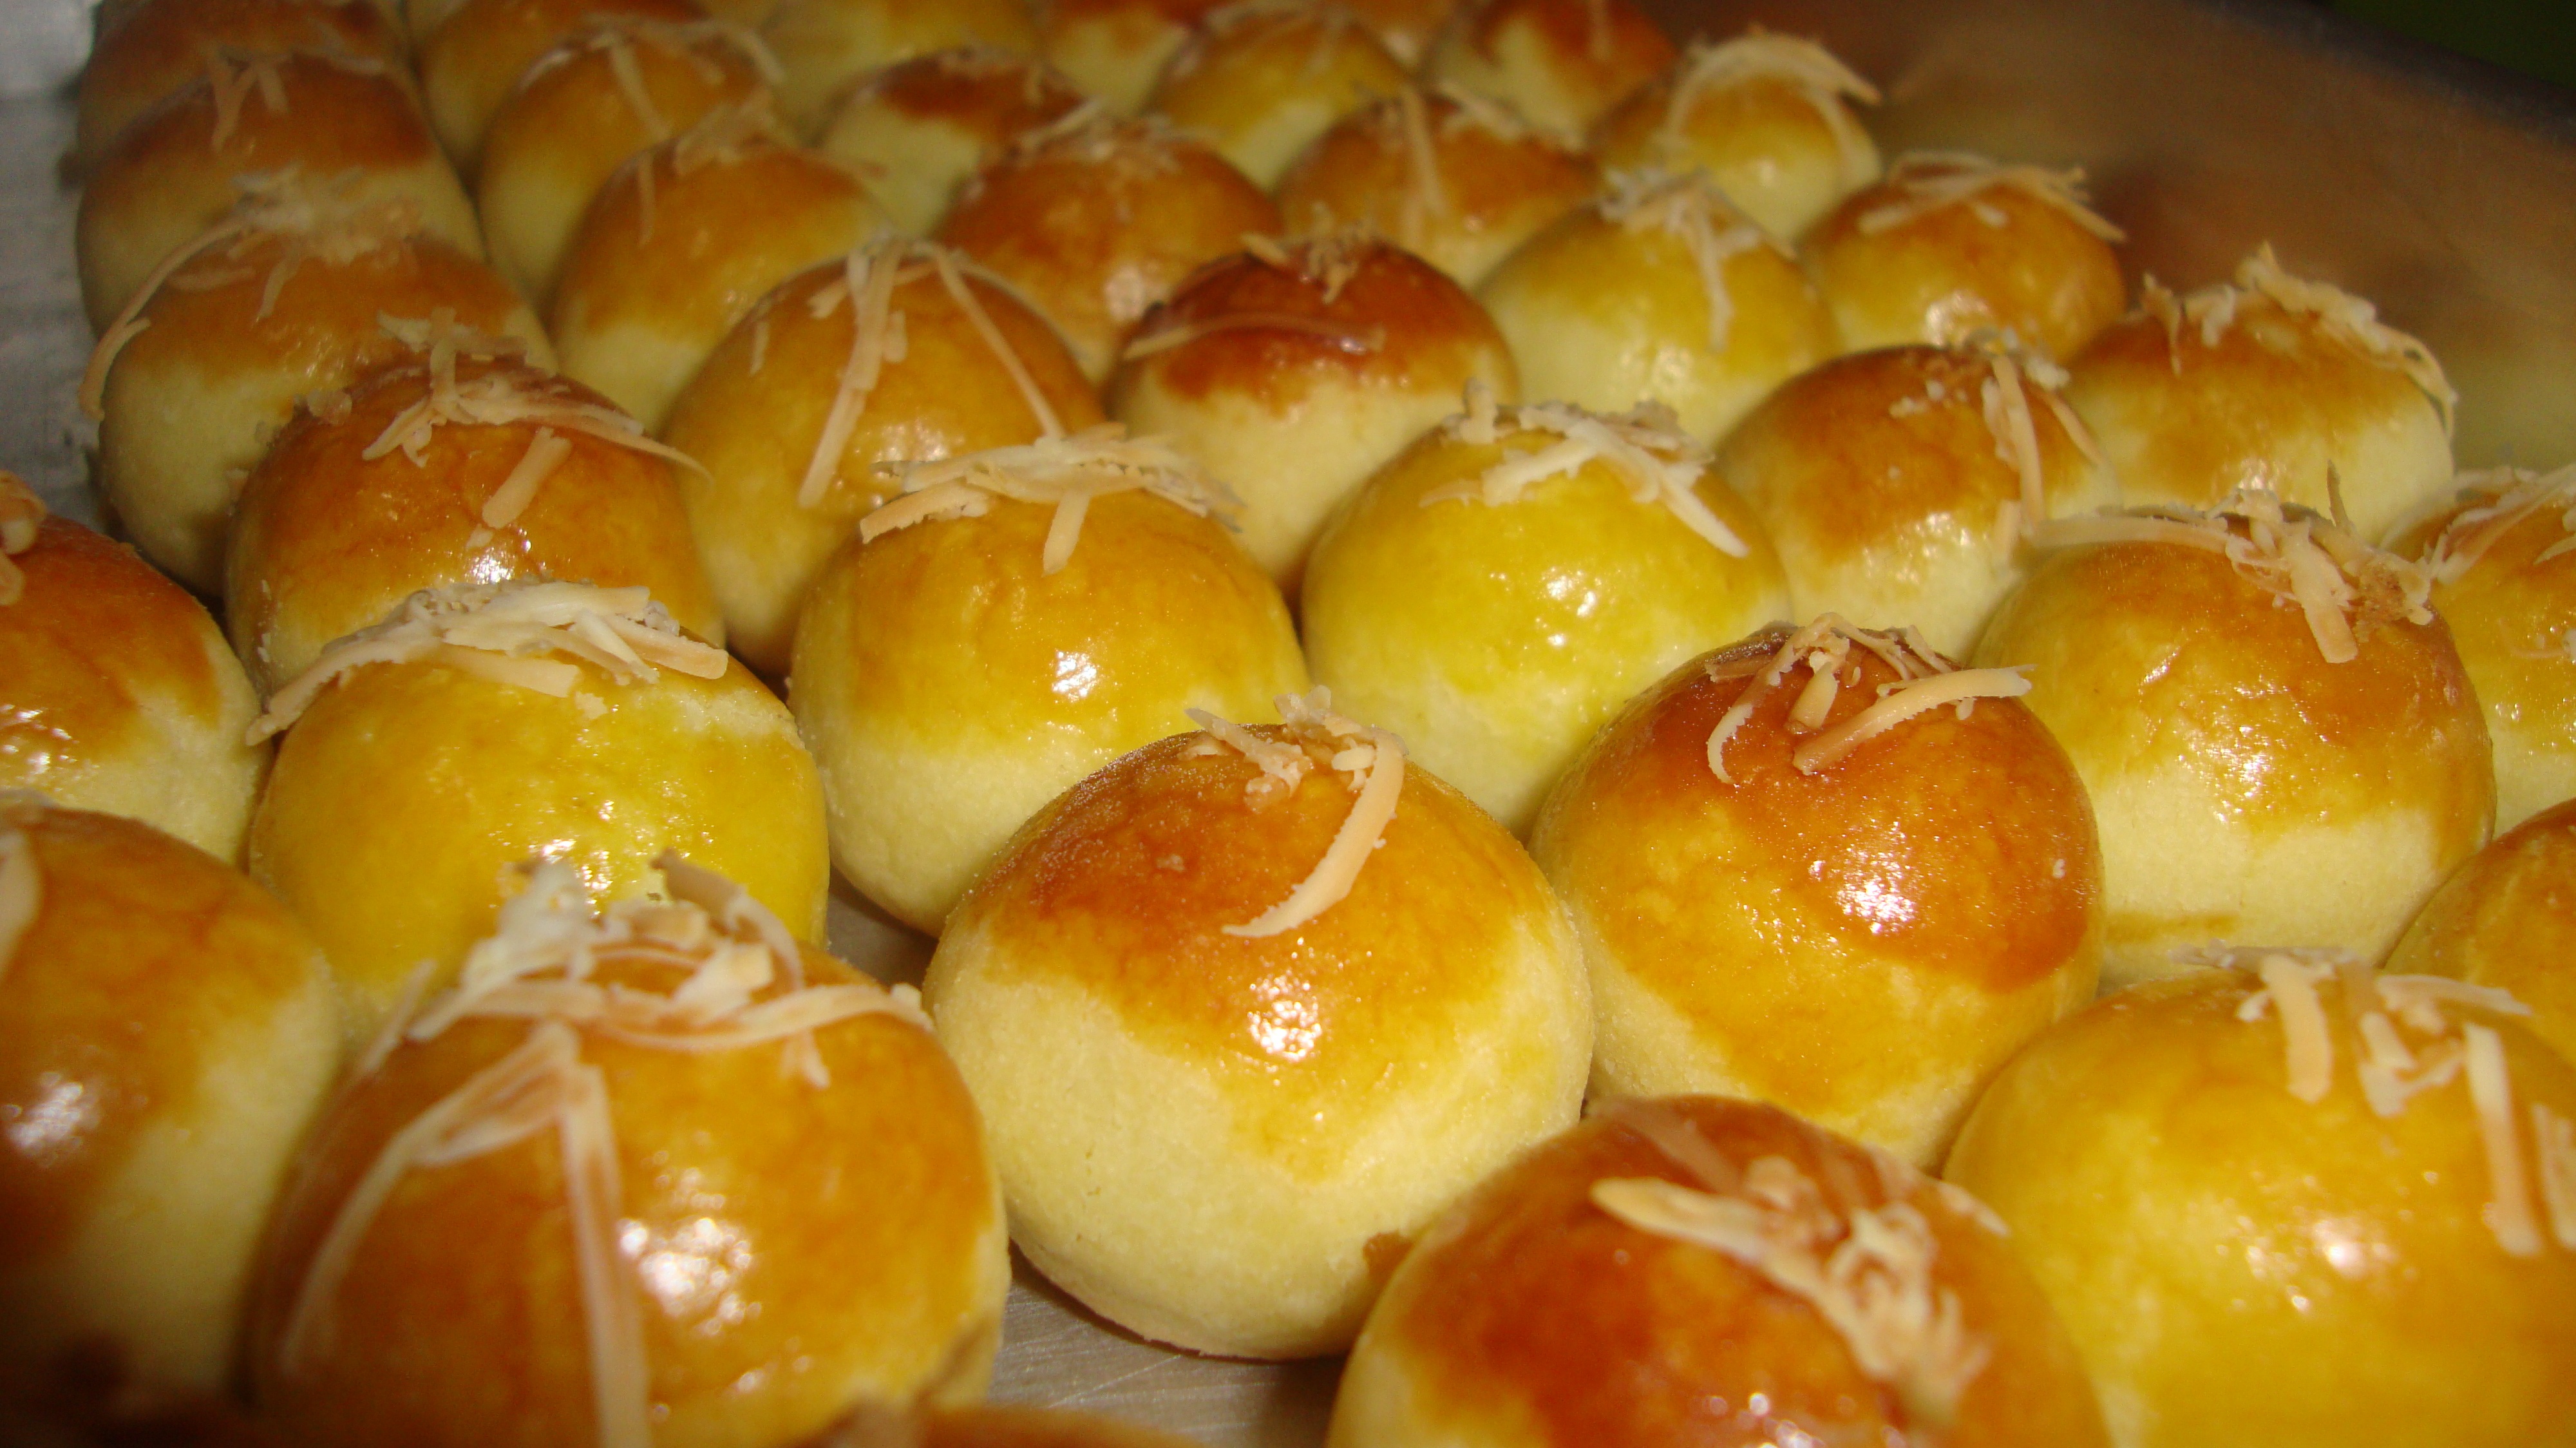
dish, food, produce, dessert, cuisine, cake, bread, pastry, bakery, pastries, baked goods, challah, bread roll, danish pastry, brioche, loukoumades, tsoureki, kifli, supporters in cake